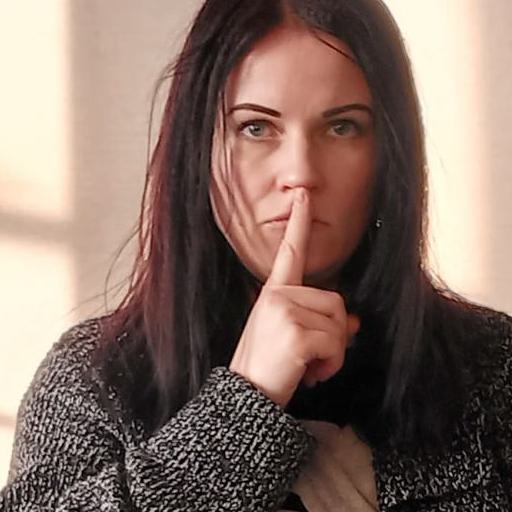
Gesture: mute